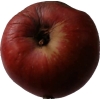
Label: Apple 17